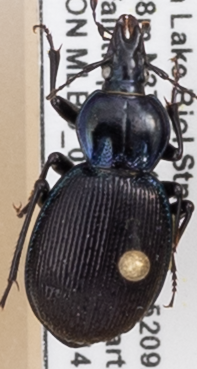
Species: Sphaeroderus stenostomus lecontei
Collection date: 2022-06-14
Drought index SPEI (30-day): -0.03
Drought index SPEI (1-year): -1.01
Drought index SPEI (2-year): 0.1